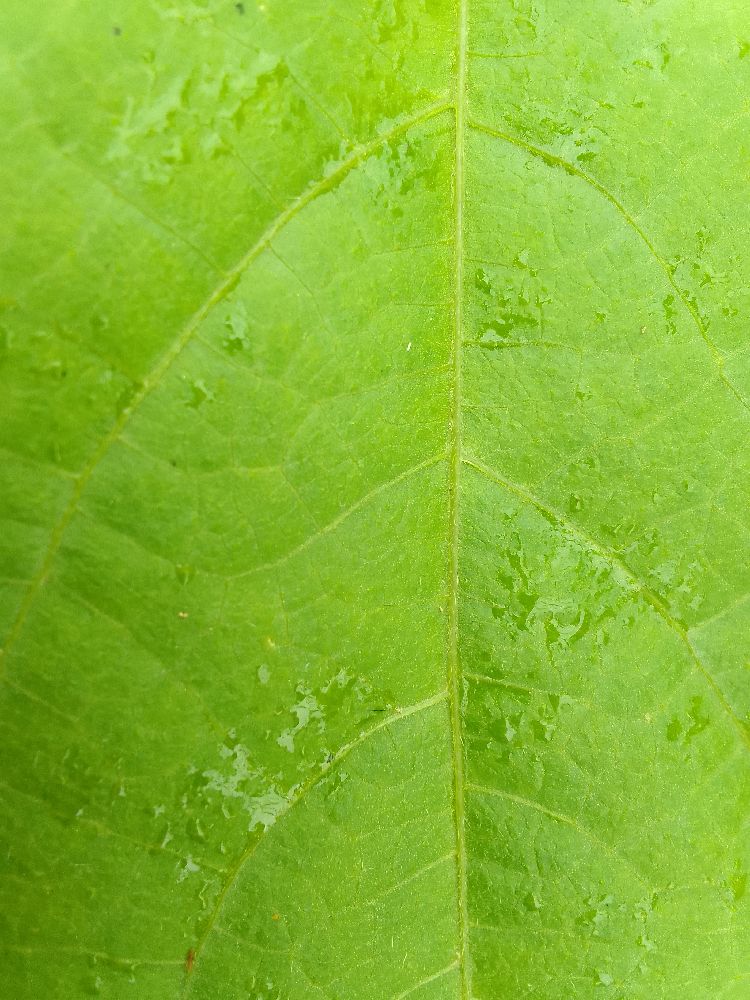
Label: healthy